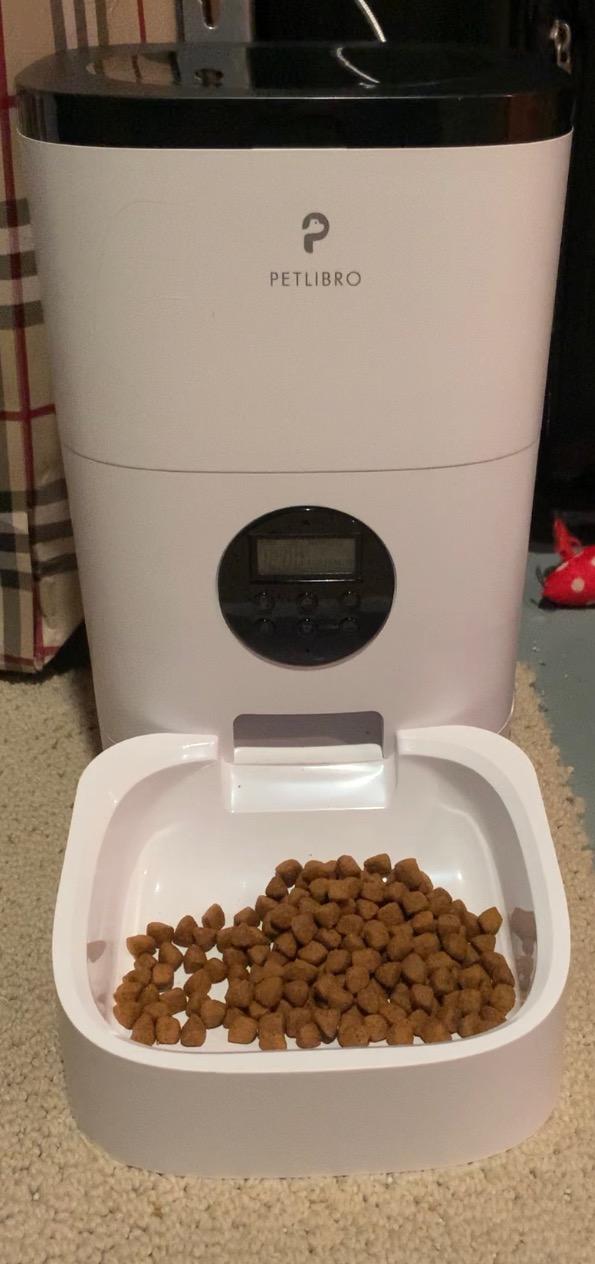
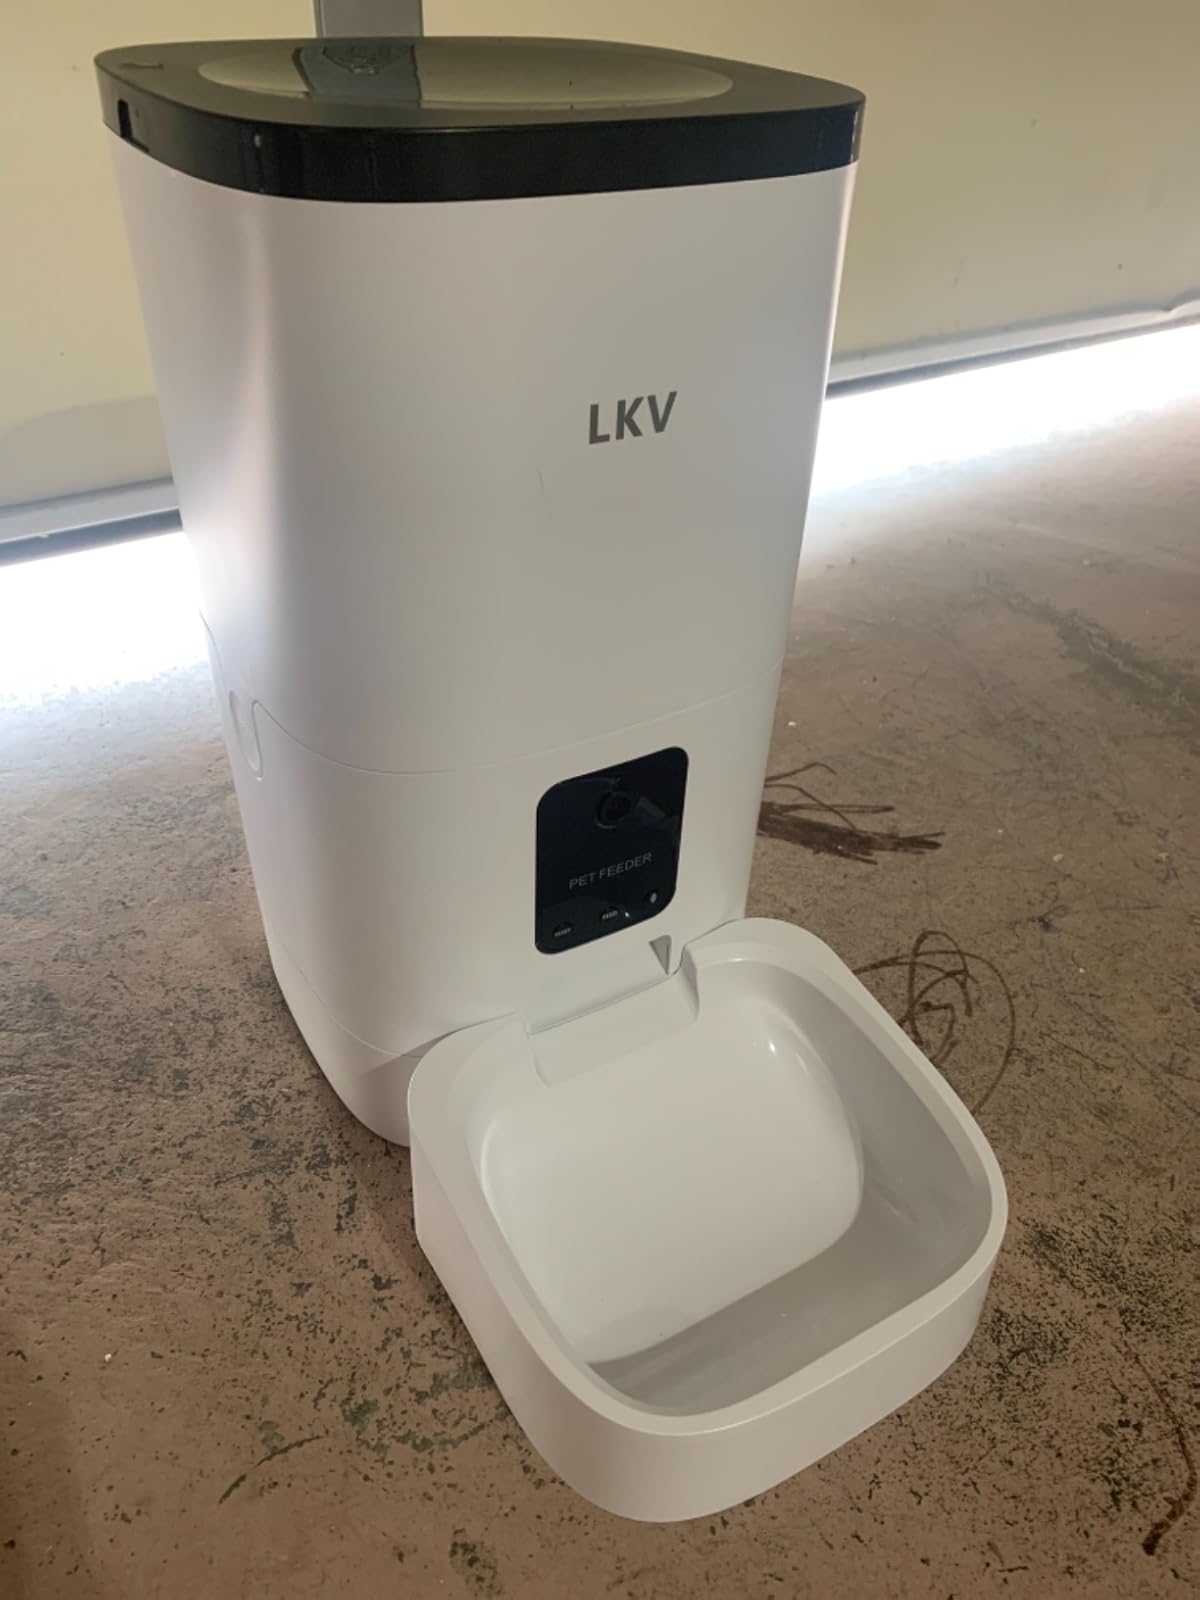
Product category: items_feeder
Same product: no